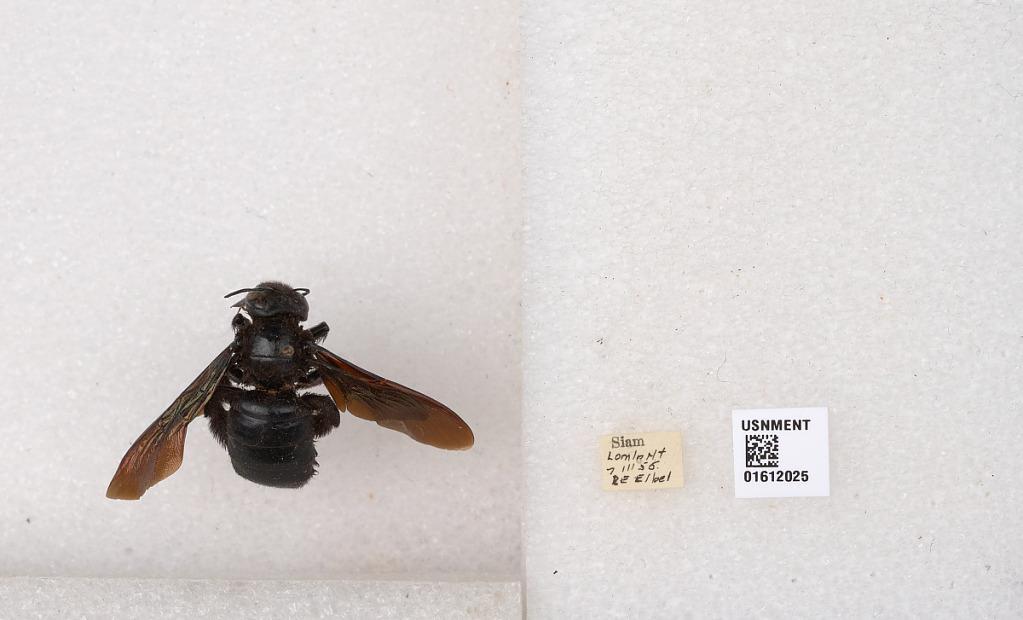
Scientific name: Xylocopa
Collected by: R. Elbel
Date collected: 1956-3-7
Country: Indonesia
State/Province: West Papua
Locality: Lomlo Mt